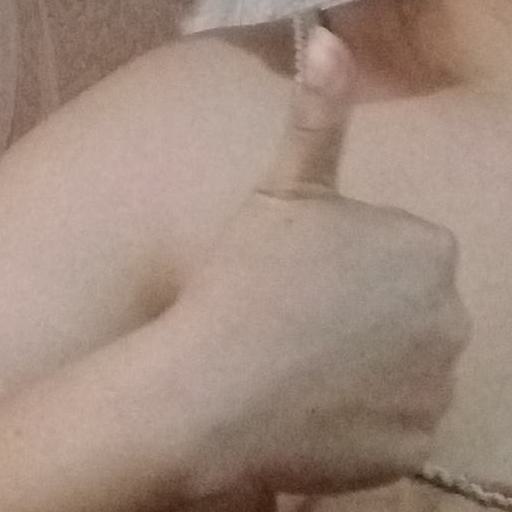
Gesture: like